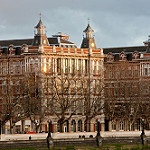
Scene: Outdoor